Jin–Song wars

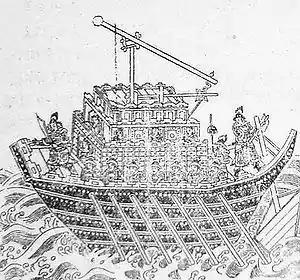
Song dynasty river ship armed with a trebuchet catapult on its top deck, from the "Wujing Zongyao"

On October 11, 1142, after about a year of negotiations, the Treaty of Shaoxing was ratified, ending the conflict between the Jin and the Song. By the terms of the treaty, the Huai River, north of the Yangtze, was designated as the boundary between the two states. The Song agreed to pay a yearly tribute of 250,000 taels of silver and 250,000 packs of silk to the Jin.